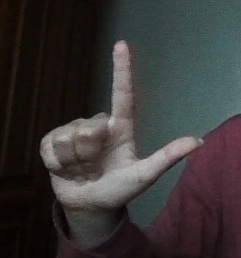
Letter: laam